Pregnancy in art

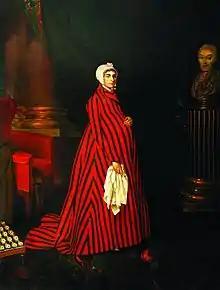
Praskovia Kovalyova by an artist of the Argunov family, 1803. She died in childbirth, so the painting may be a posthumous version of an earlier head and shoulders.

Later portraits of pregnant women tended to be family members or at least friends of the artists; relatively few women, or their husbands, chose to commission expensive portraits (often only done once in a lifetime) showing them pregnant, although many women spent most of at least the early years of their married life pregnant. The most common moment for a woman to have her portrait painted was just after her marriage, when any suggestion of pregnancy would be unwanted. In some well-documented cases, the subjects of portraits can be shown to be well into pregnancy when the portrait was painted, but this is "suppressed" or "concealed" in the image. It was a relatively simple matter for a portraitist to remove or add a pregnant belly to a painting.